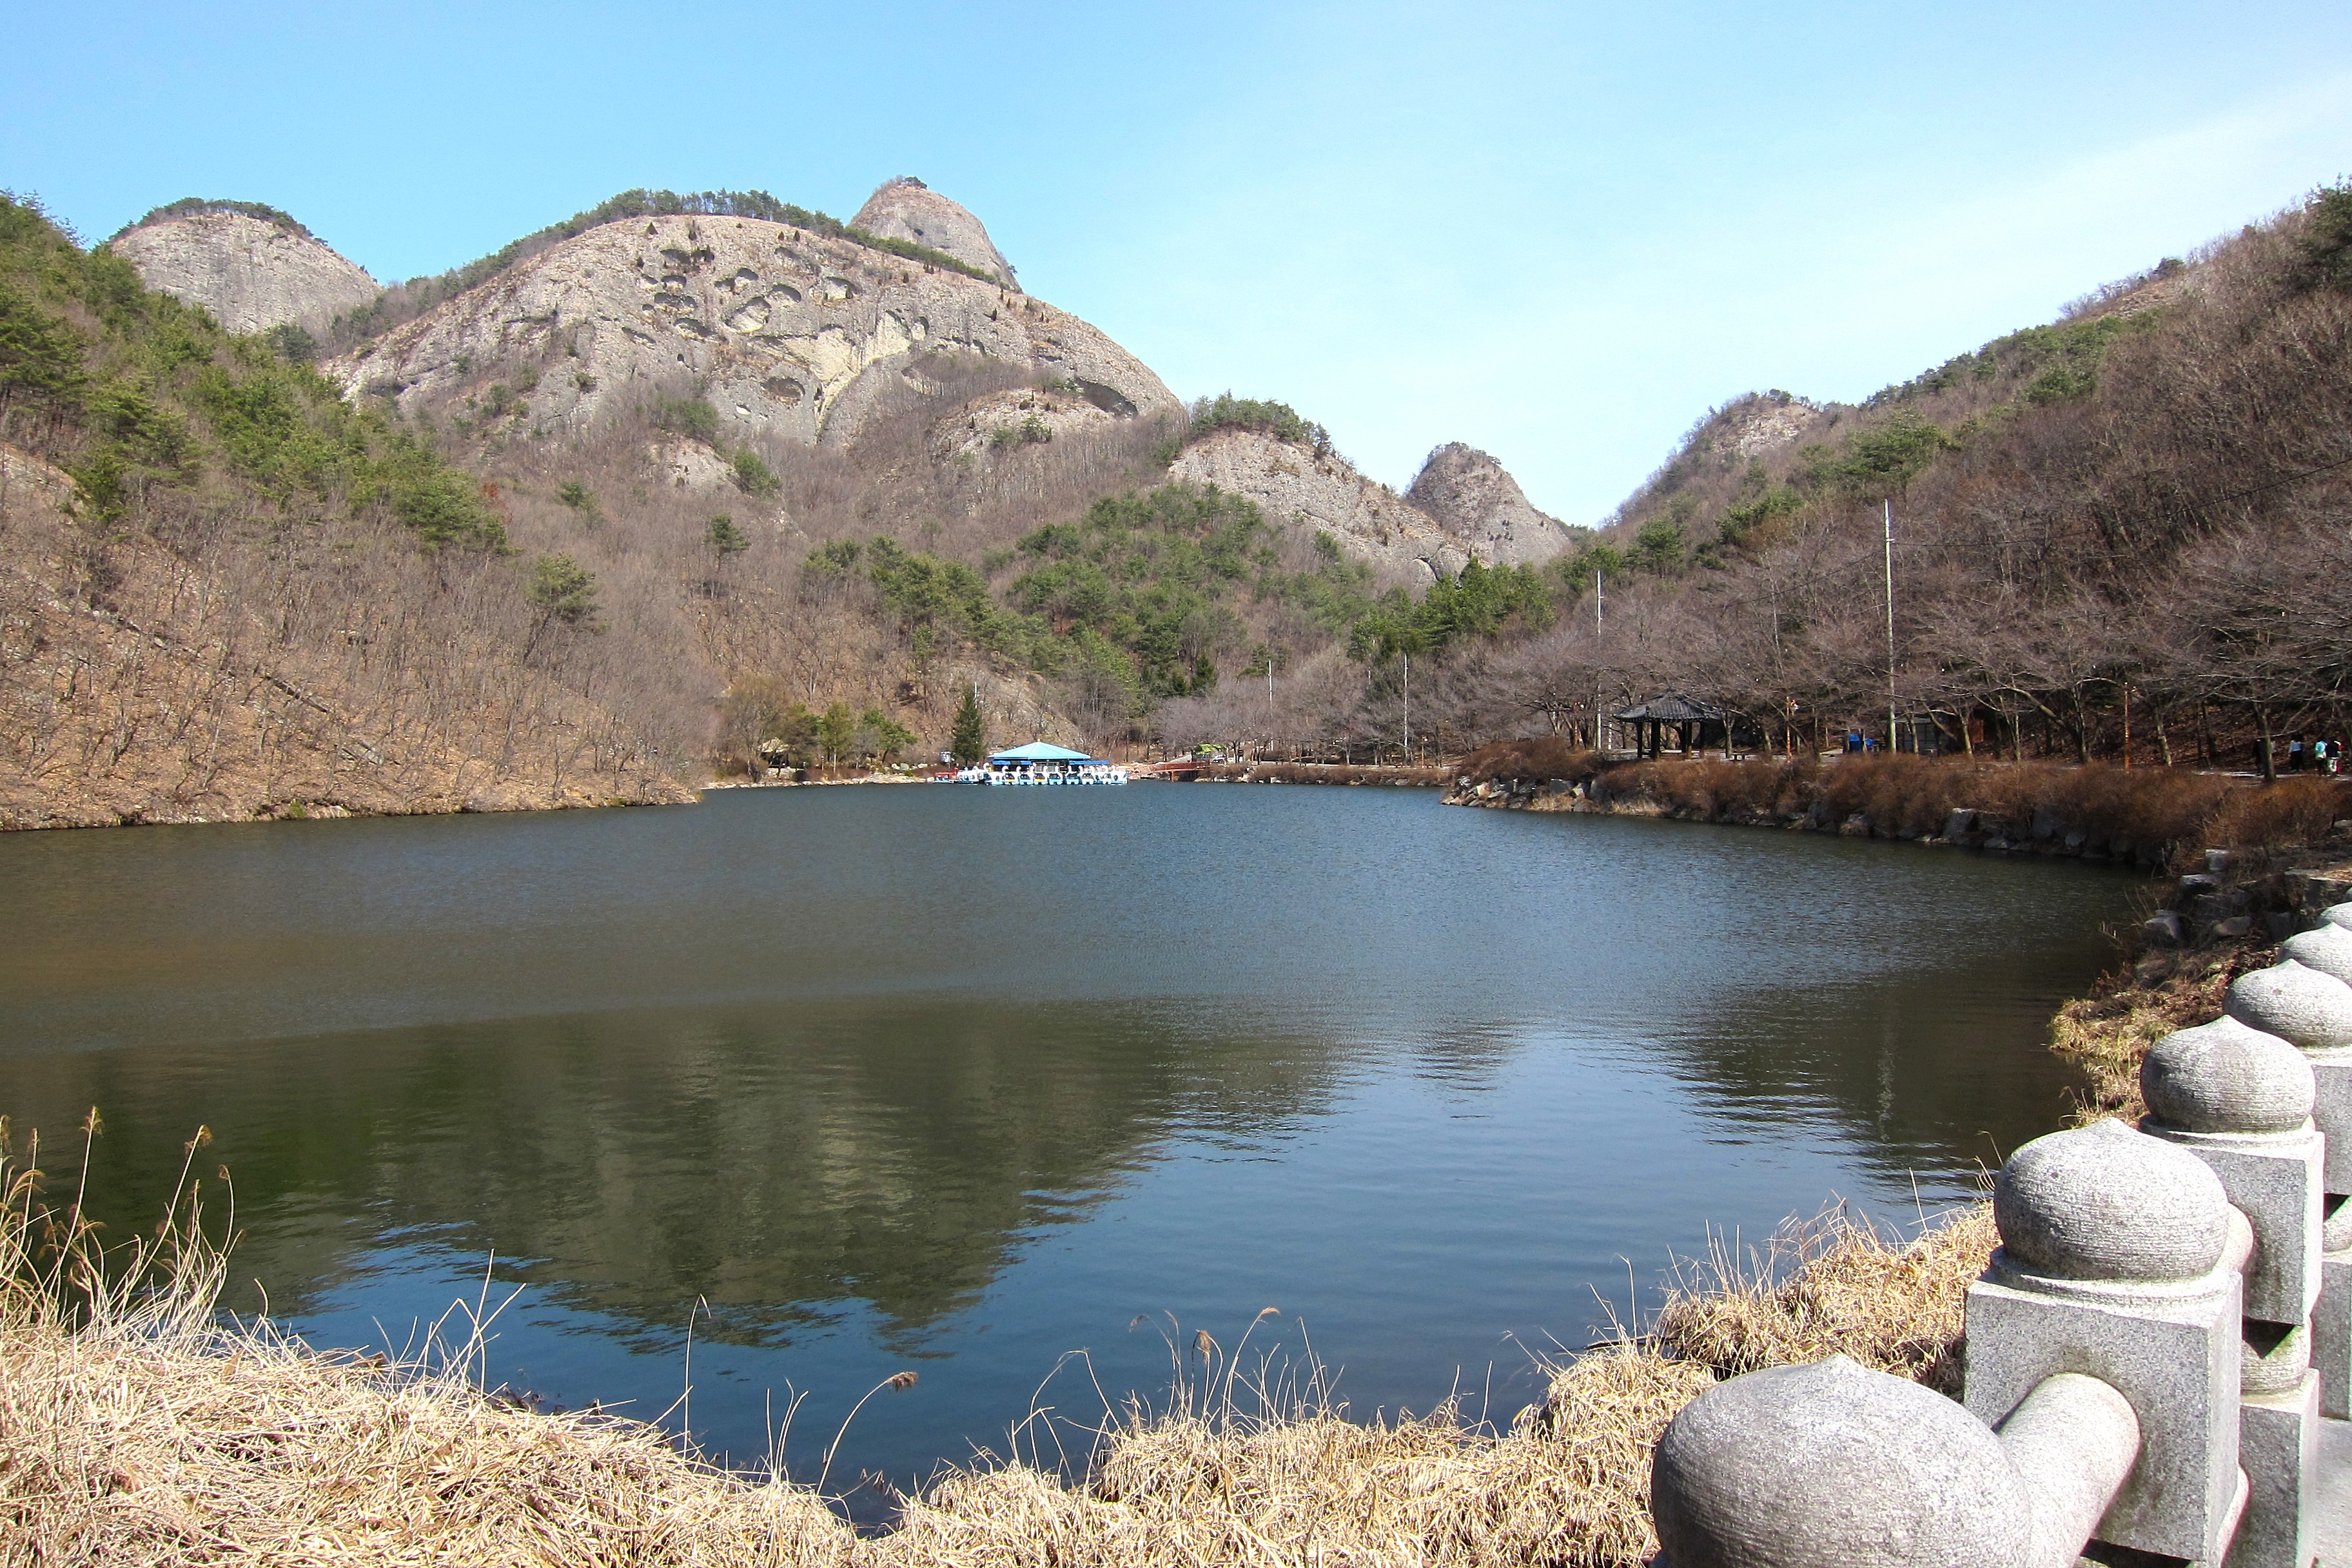
landscape, water, mountain, sky, lake, river, valley, stone, green, natural, scenery, reservoir, body of water, places of interest, clouds, korea, beautiful, loch, wadi, tarn